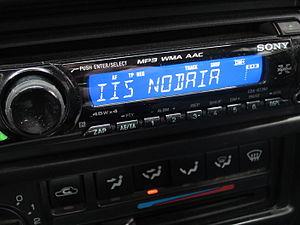
Les codages de caractères ASCII étendu, plus connus dans leur dénomination anglaise extended ASCII, sont un ensemble de jeux de codage de caractères qui ont en commun le sous-ensemble de caractères ASCII. Ce terme est informel et peut être critiqué pour deux raisons : d'une part cette dénomination pourrait laisser penser que le standard ASCII aurait été étendu, alors qu'il désigne en fait un ensemble de normes qui incluent le sous-ensemble ASCII ; d'autre part, l'ASCII étendu ne désigne pas un codage de caractère donné mais un ensemble imprécis de normes précisant chacune un codage de caractères surensemble de l'ASCII.